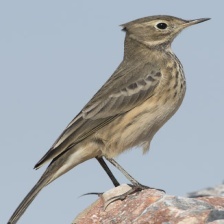
Species: AMERICAN PIPIT
Scientific name: ANTHUS RUBESCENS